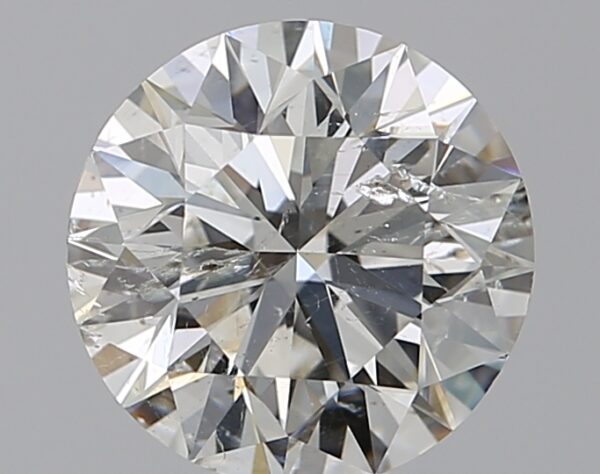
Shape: round
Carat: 1.51
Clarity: SI2
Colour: G
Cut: EX
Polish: EX
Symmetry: EX
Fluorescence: N
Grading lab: HRD
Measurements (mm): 7.29 x 7.33 x 4.57